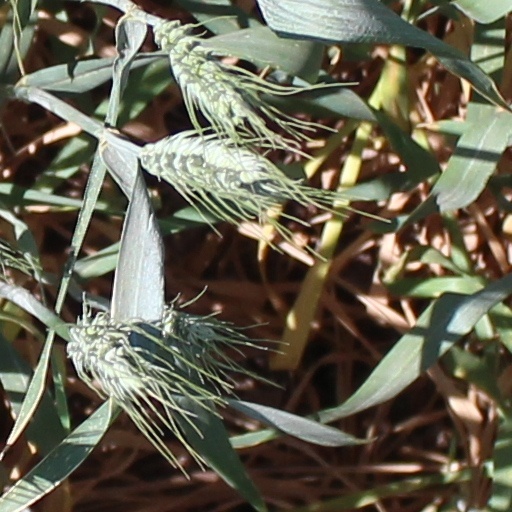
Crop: wheat